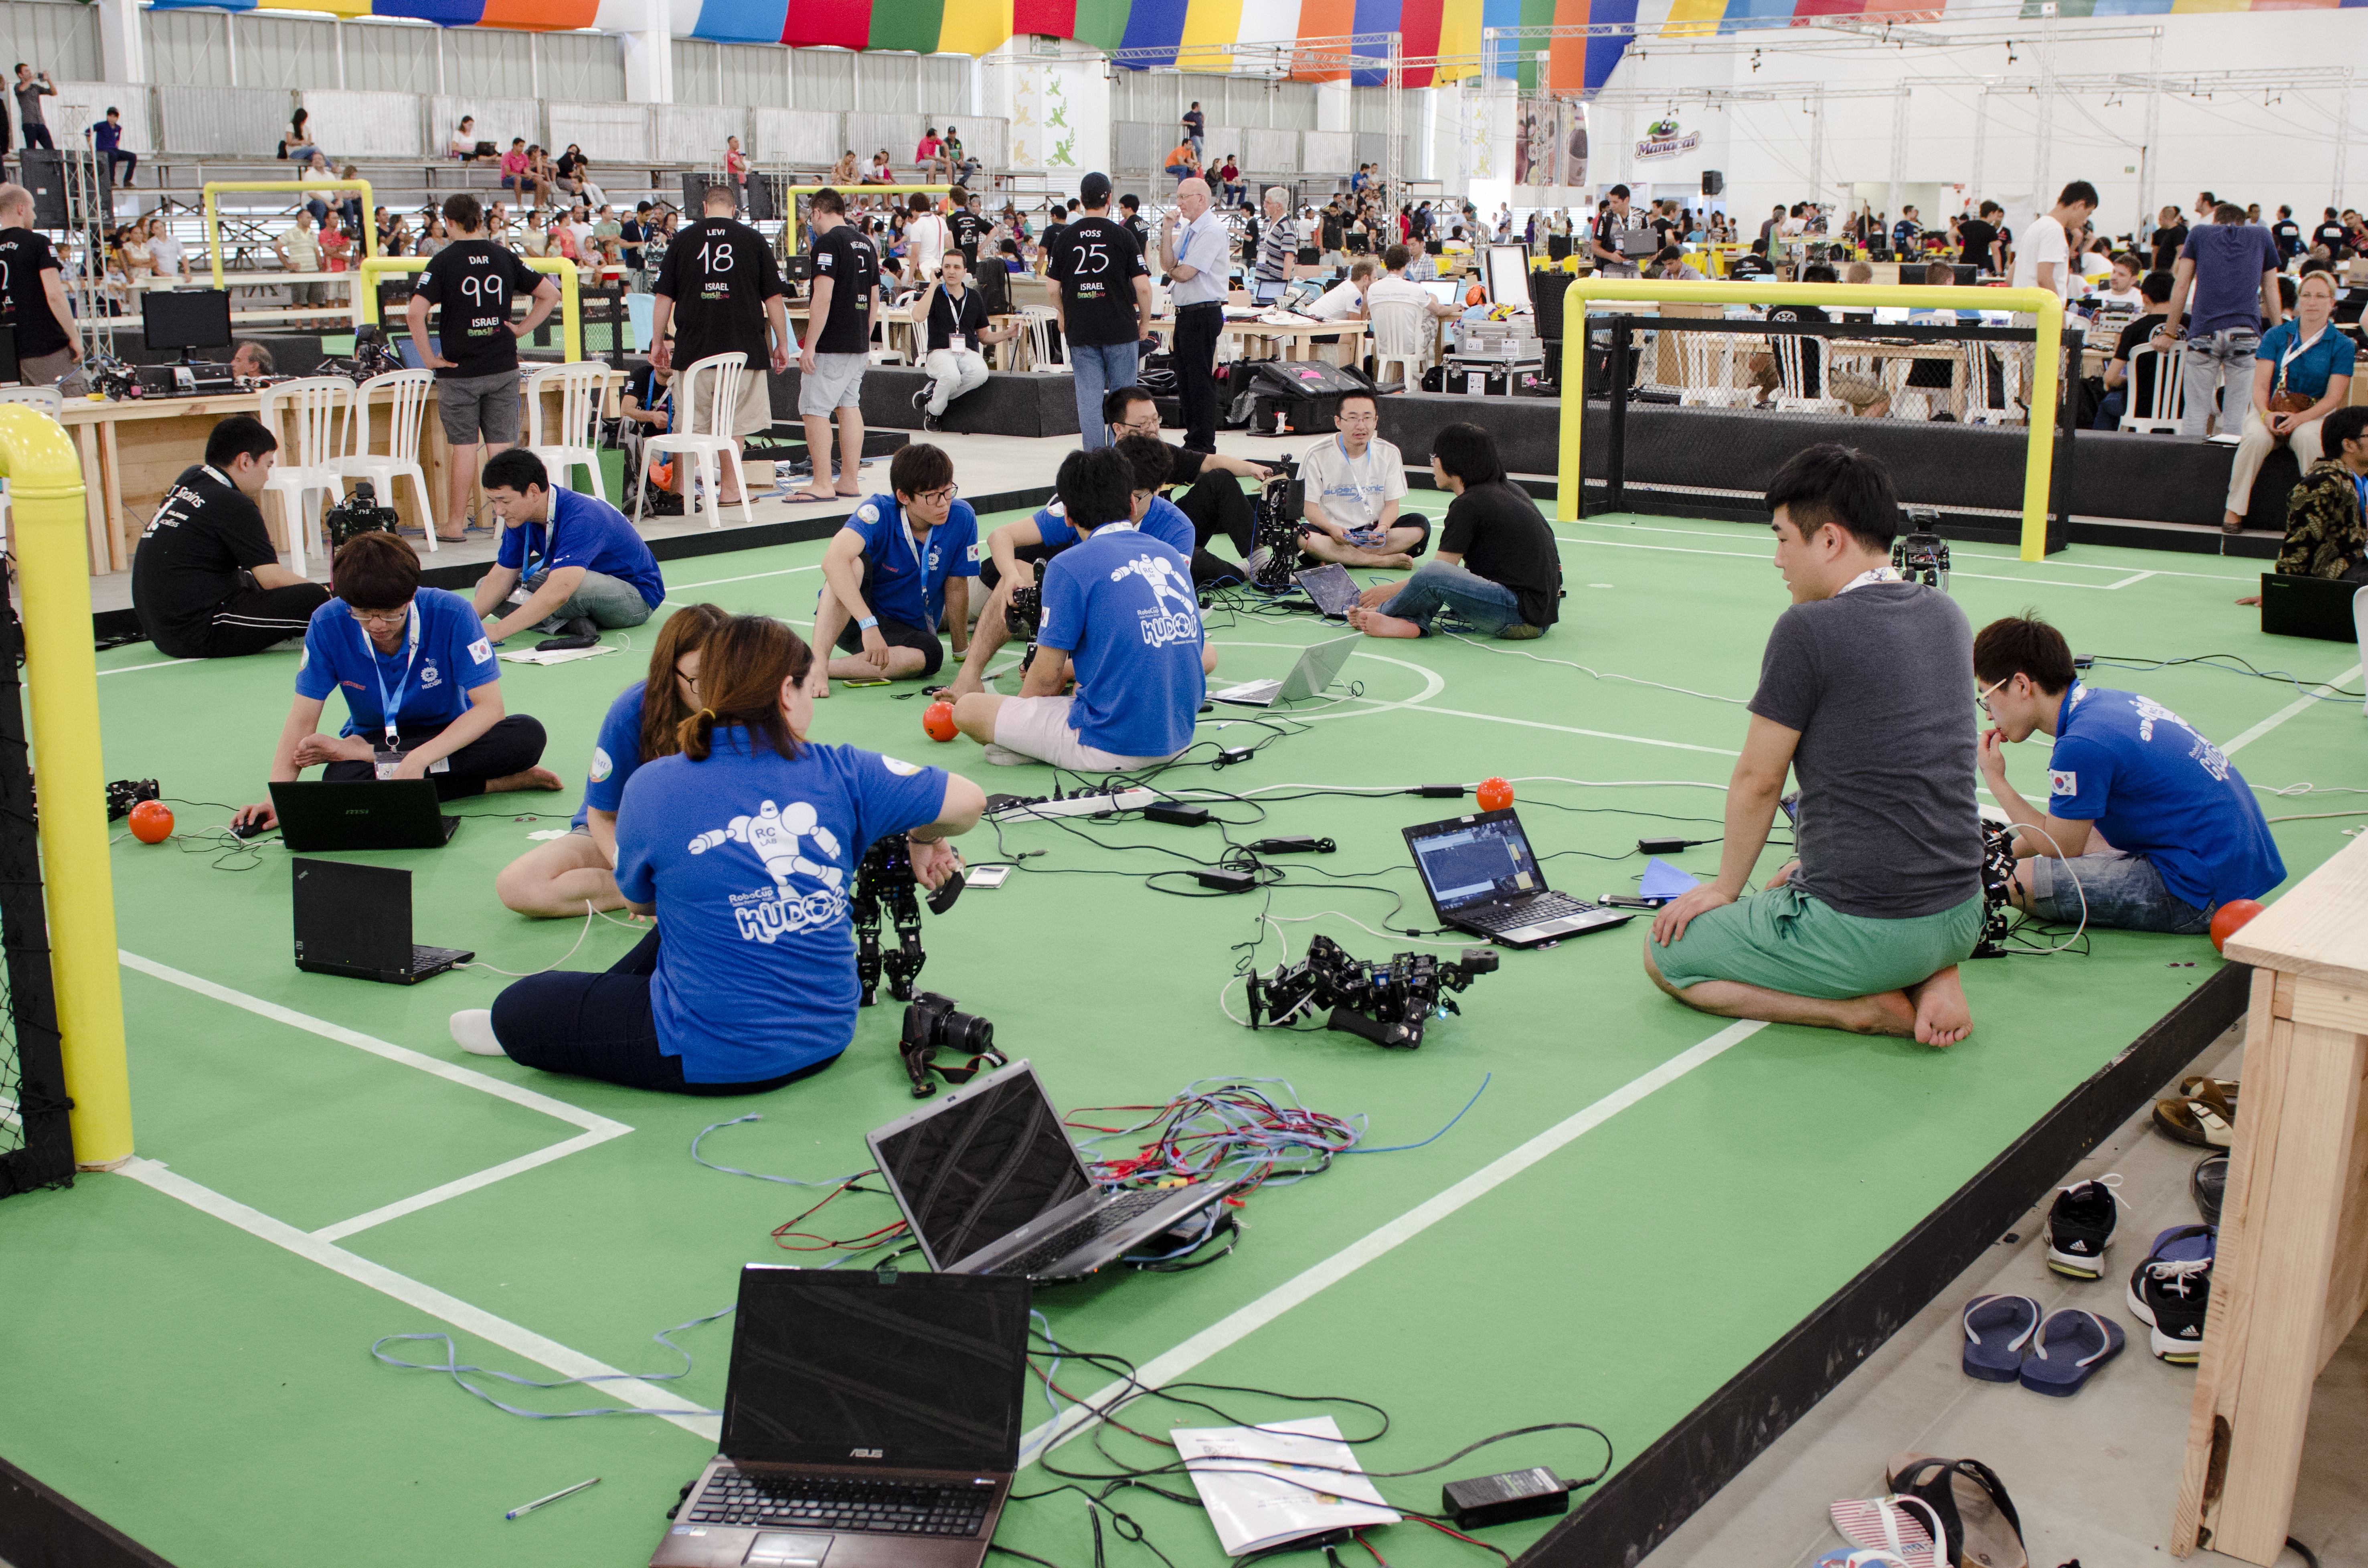
room, future, sports, games, cybernetics, robotics, informatics, jo o pessoa, robocup, humanoides, paraiba